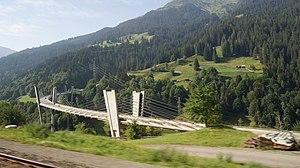
Pont Sunniberg à Klosters-Serneus en Suisse. Vue du raetische Bah